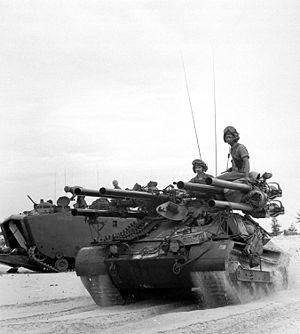
Allis-Chalmers Manufacturing Co. était un fabricant américain diversifié dans plusieurs secteurs de l'industrie. Il fut aussi très célèbre à cause de la couleur orange vif de ses tracteurs agricoles.